Perseus (spy)

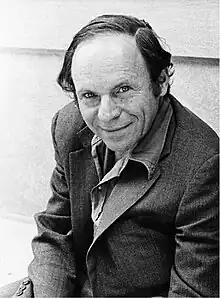
Although the American physicist Philip Morrison was pointed out as Perseus possible real identity, the evidence for this was poor and the contradictions various.

Perseus was the code name of a hypothetical Soviet atomic spy that, if real, would have breached United States national security by infiltrating Los Alamos National Laboratory during the development of the Manhattan Project, and consequently, would have been instrumental for the Soviets in the development of nuclear weapons. Among researchers of the subject there is some consensus that Perseus was actually a creation of Soviet intelligence. Hypotheses include that "Perseus" was created as a composite of several different spies, disinformation to distract from specific spies, or may have been invented by the KGB to promote itself to the Soviet leadership to obtain more state funding. There were, however, multiple confirmed Soviet spies on the Manhattan project. They included Theodore Hall, George Koval, Morton Sobell, David Greenglass, Julius and Ethel Rosenberg, Klaus Fuchs, and Harry Gold.